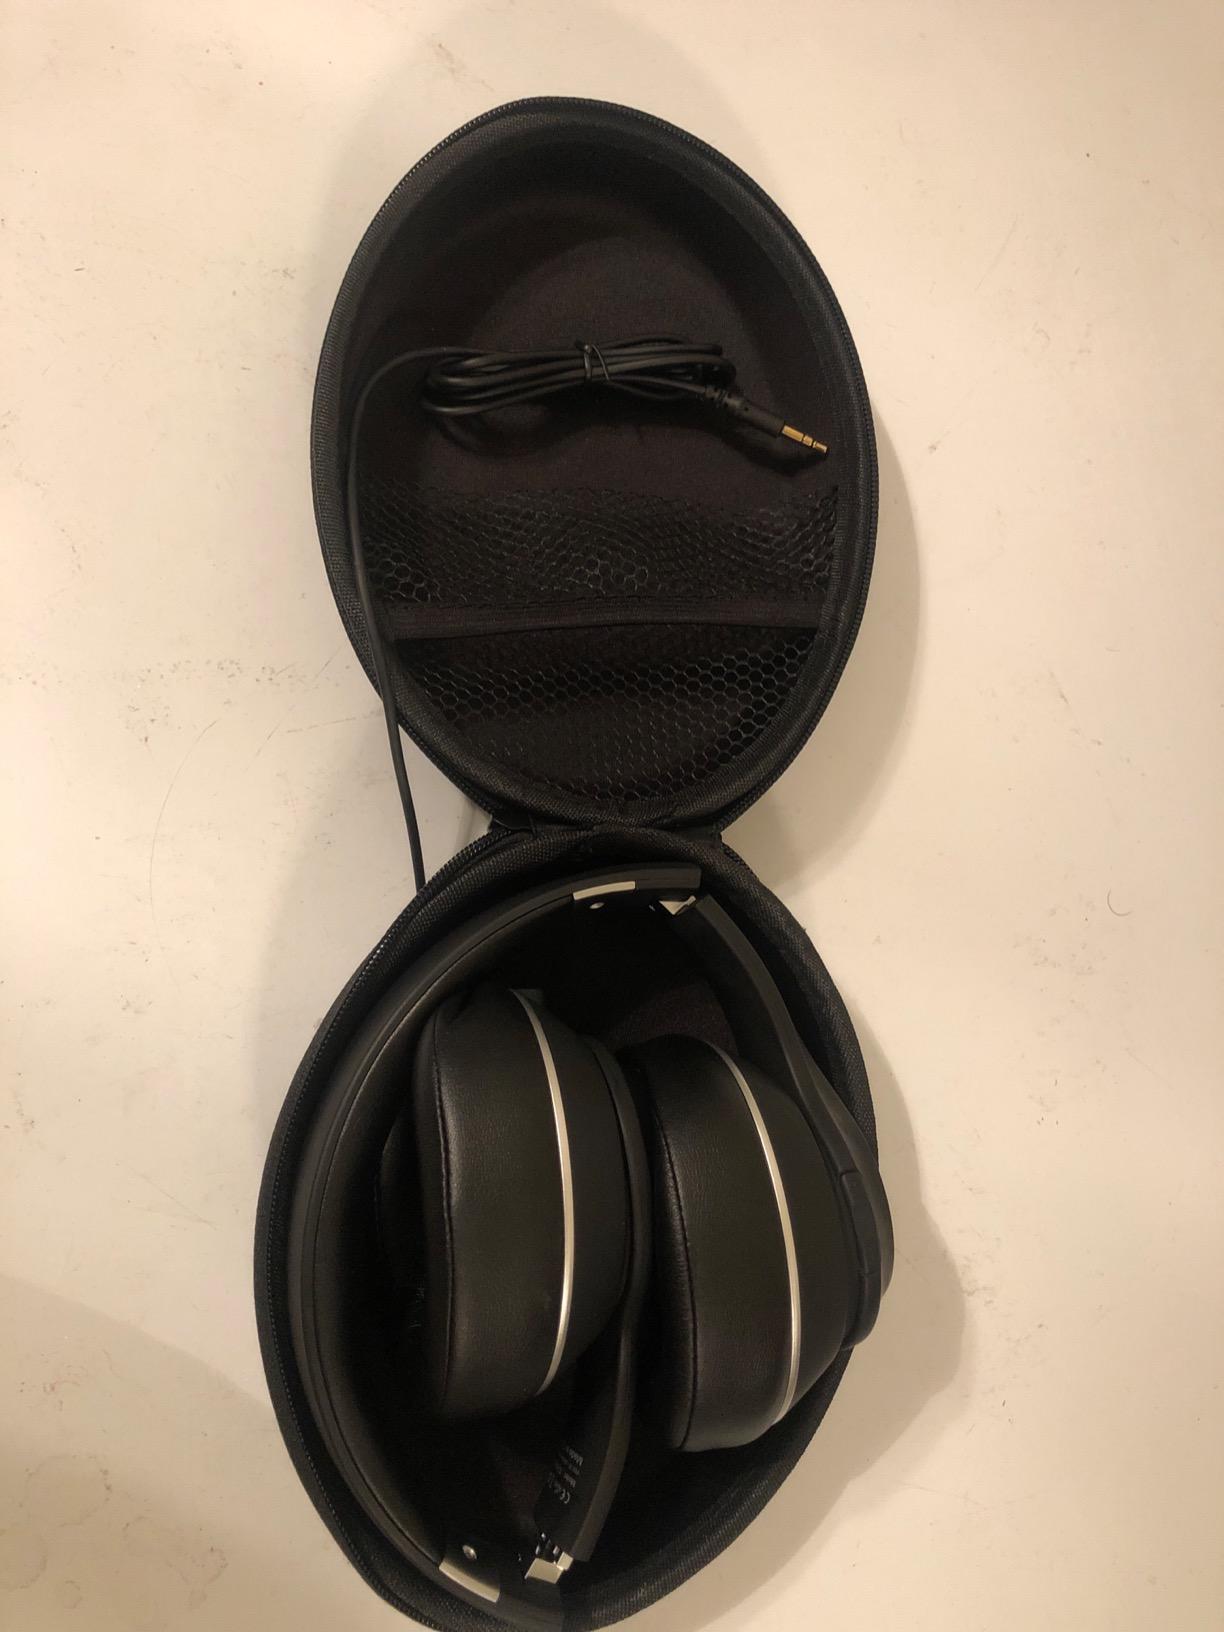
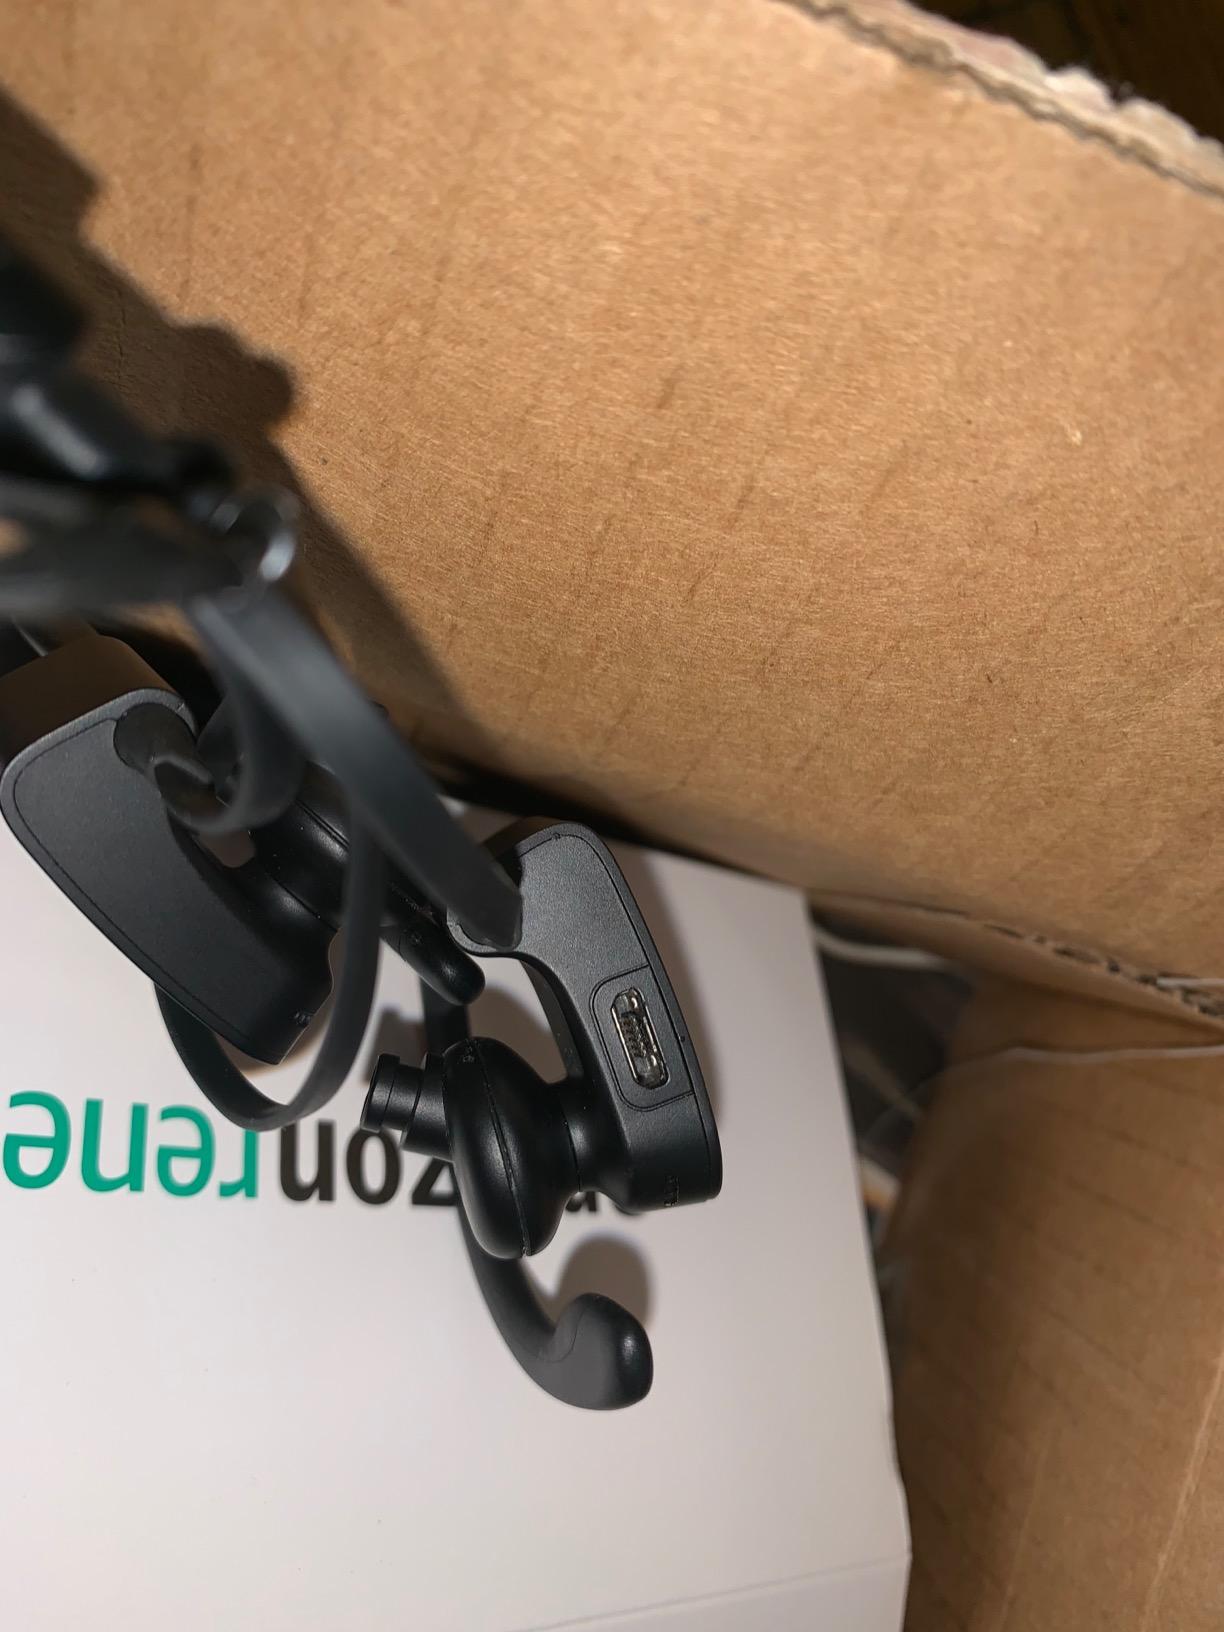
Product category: headphones
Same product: no